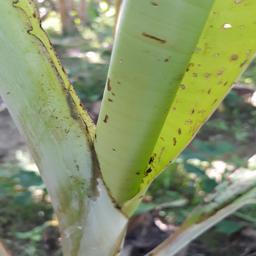
Label: BANANA APHIDS